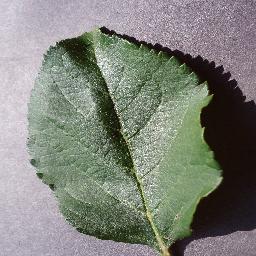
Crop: apple
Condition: healthy